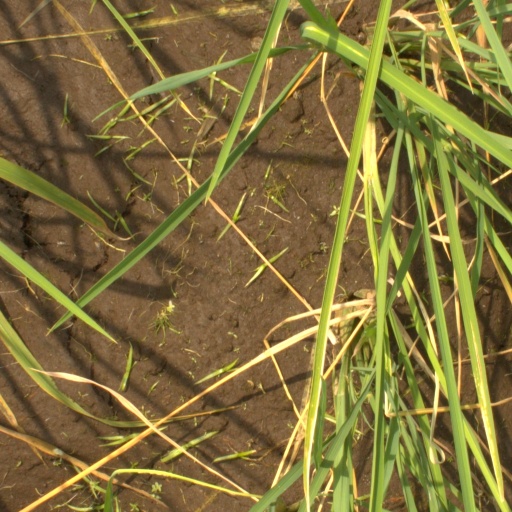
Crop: rice